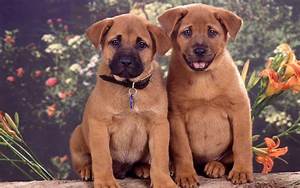
Label: cane